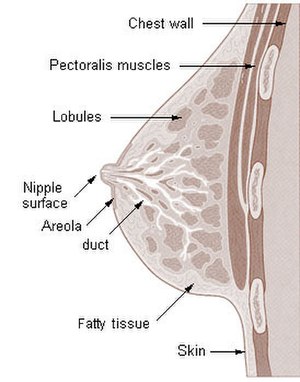
Mælkekirtel
Illustration af et kvindebryst.Mørke områder er mælkekirtler
Mælkekirtlerne er kirtler der i hunpattedyr producerer mælken, der giver næring til dets unger i deres første tid efter fødslen. Tilstedeværelsen af mælkekirtler er det definerende træk for pattedyr.